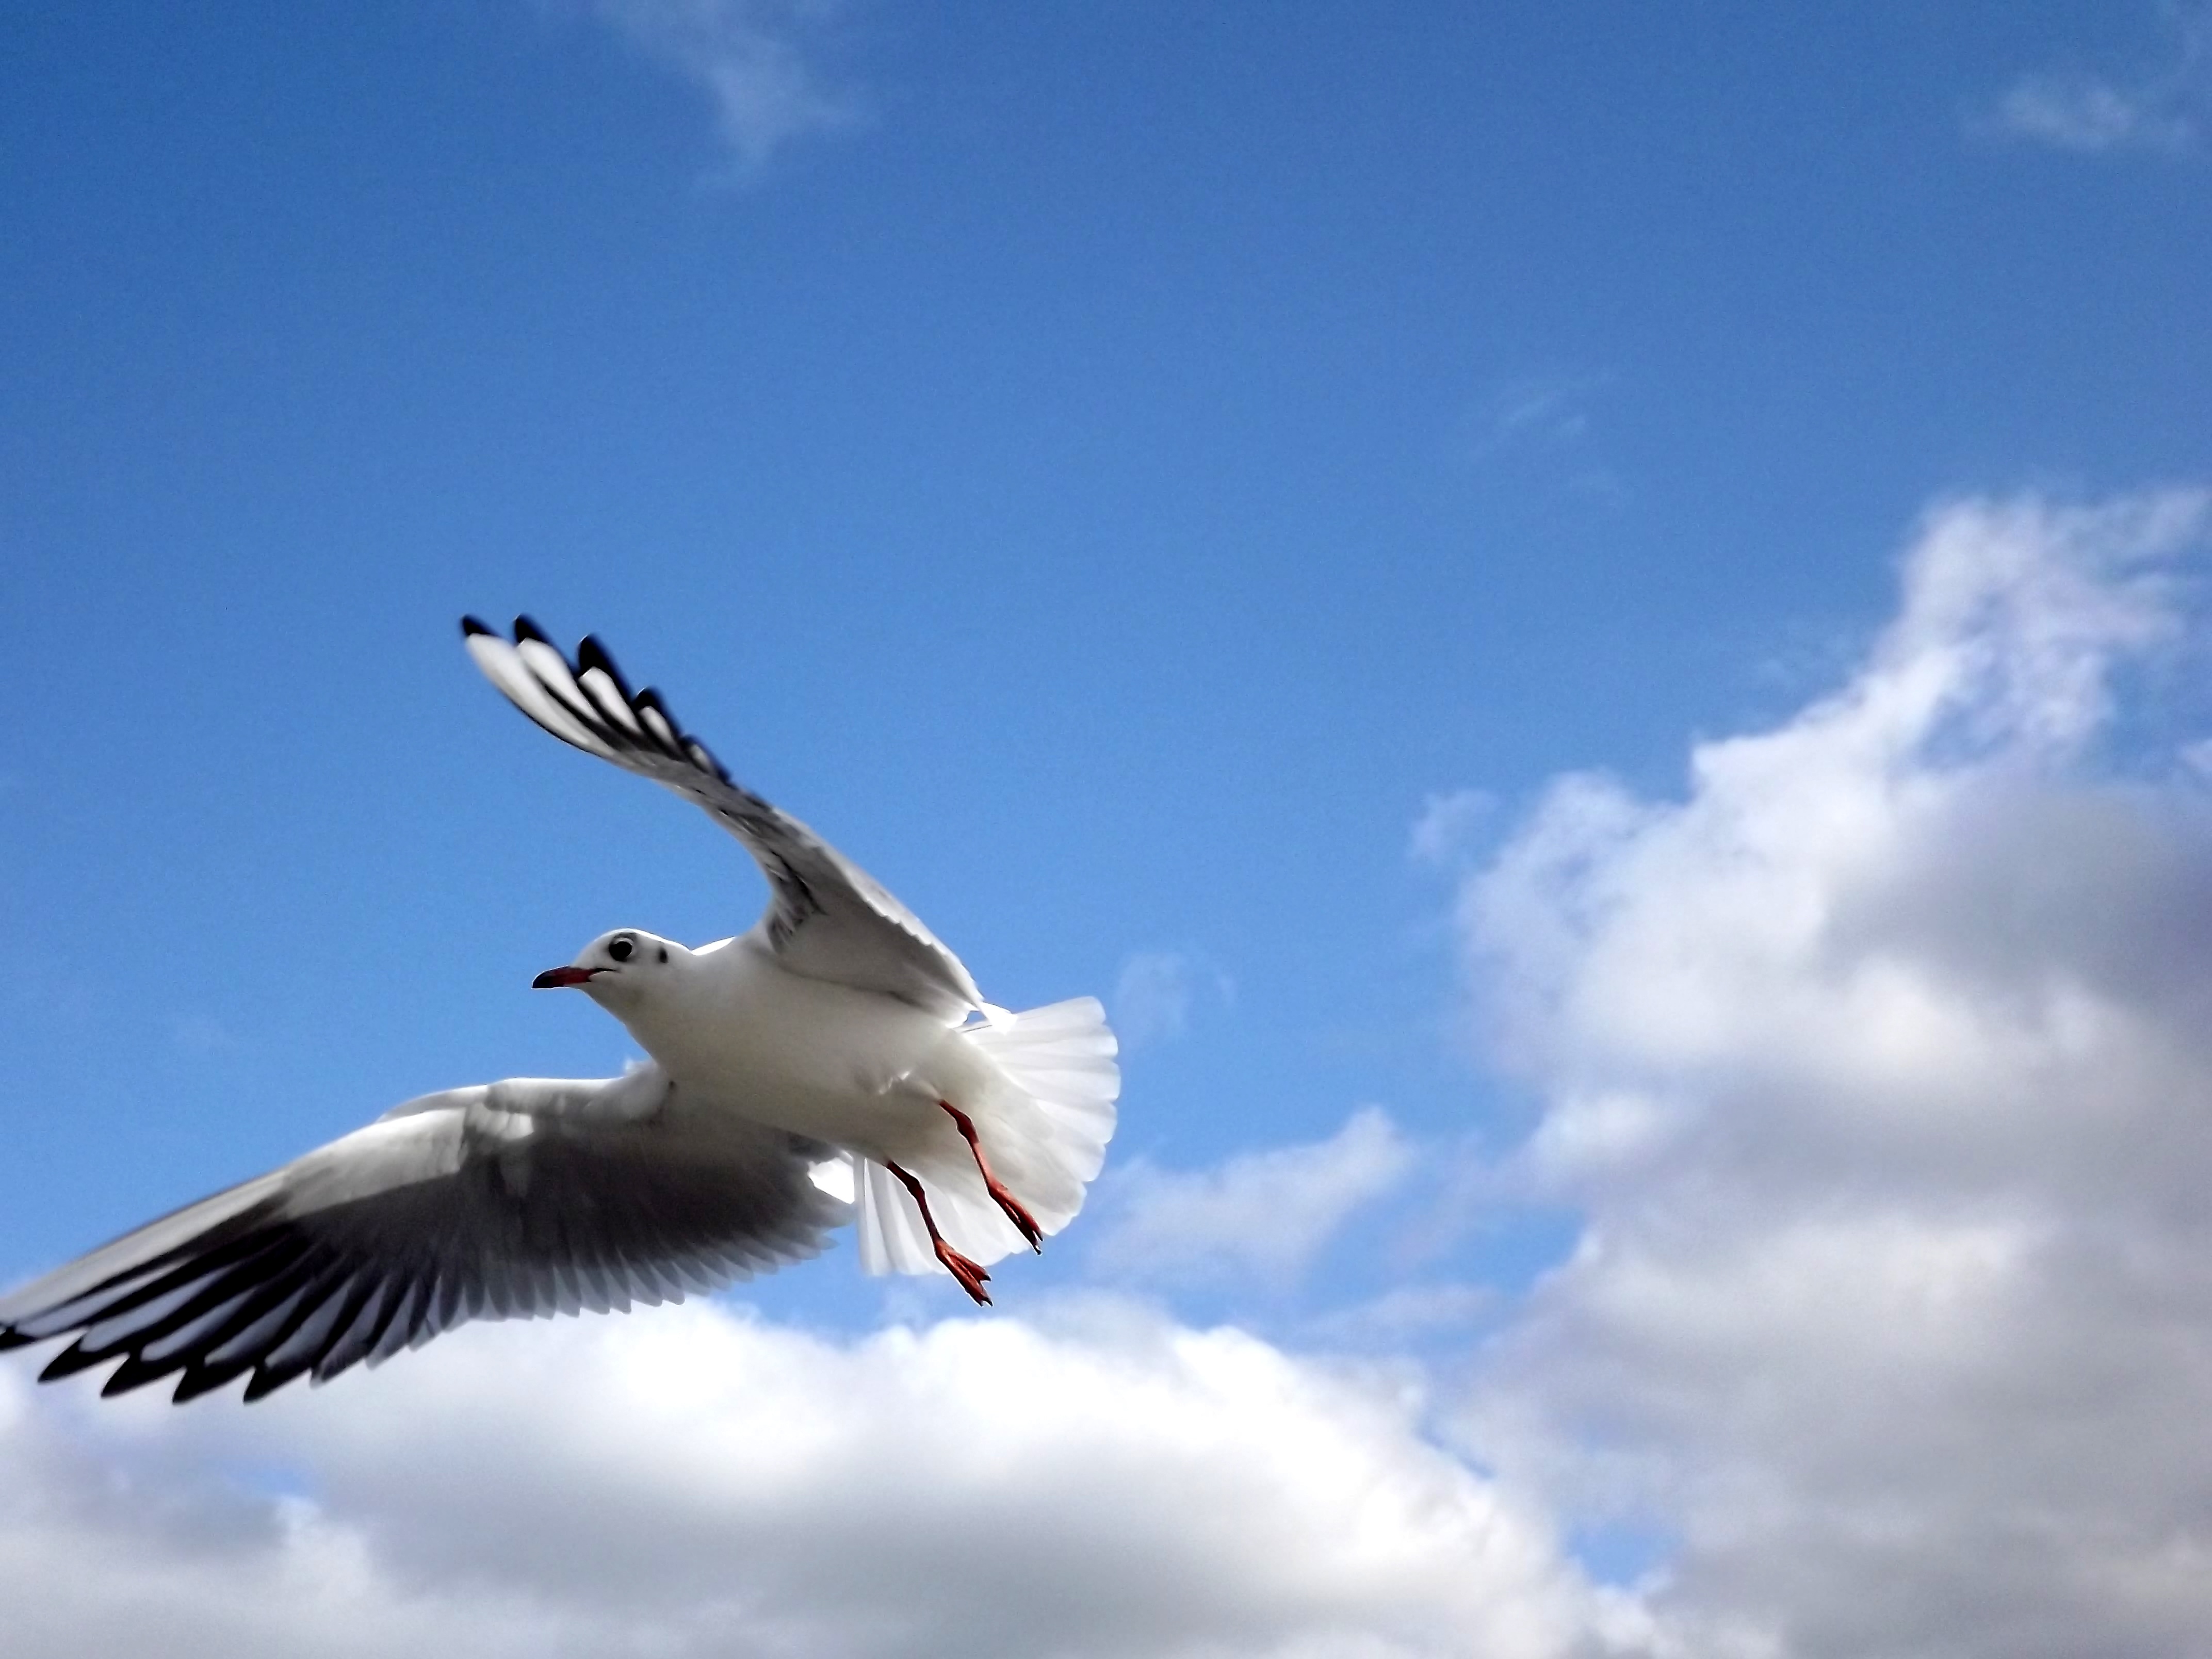
bird, wing, sky, seabird, fly, seagull, gull, flight, birds, vertebrate, albatross, take off, charadriiformes